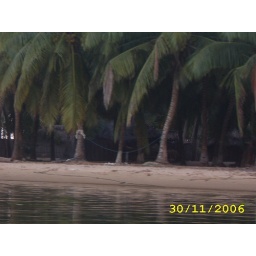
Huts under the trees. Views from the canoe boat as we make our way to the beach huts